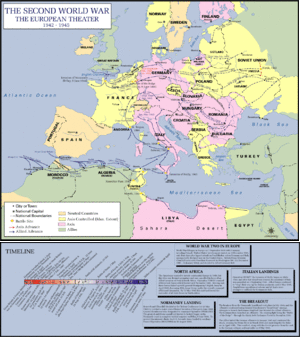
L'histoire militaire des États-Unis pendant la Seconde Guerre mondiale débute lorsque les États-Unis entre dans la Seconde Guerre mondiale en déclarant la guerre contre les puissances de l'Axe à la suite de l'attaque japonaise du 7 décembre 1941 contre la base navale américaine de Pearl Harbor.